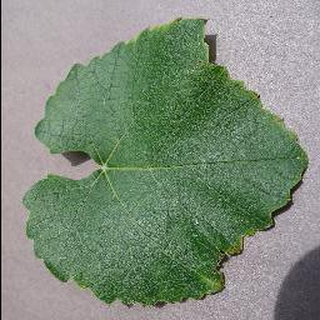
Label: healthy_grape